ELAS

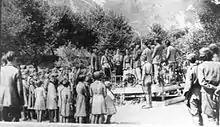
Taking an oath

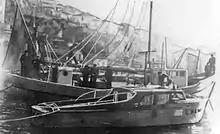
Ships of the Greek People's Liberation Navy

The blowing up of Gorgopotamos bridge favored ELAS. Soon, many the inhabitants of the villages of Central Greece became members of ELAS. Furthermore, people sympathised with the ELAS guerrillas because they weren't helped by the British in contrast with EDES. When 25 guerrillas deserted from ELAS, Aris Velouchiotis went to Epirus to threaten Napoleon Zervas not to come in touch with them. Later, the 25 deserters were arrested and executed in the village of Sperhiada. The winter of 1942, ELAS groups were formed in other Greek regions, like Thessaly and Macedonia. In Central Greece, Aris Velouchiotis succeeded to form a powerful semi-conventional army which could attack German and Italian forces. Aris became a legendary figure who imposed an iron discipline in ELAS. At the same time, some members of ELAS (Periklis, Tasos Leuterias, Diamantis, Nikiforos, Thiseas, Dimos Karalivanos, and Belis) have been distinguished during the battles. Aris Velouchiotis formed a group of 30–35 men, called "Mavroskoufides" (the "black caps"), who were his personal guards. During the winter of 1942–1943, new units of ELAS were composed in many regions of Greece. Some areas in the mountains of Central Greece passed from the control of Axis forces to that of ELAS.